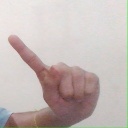
अक्षर: ए